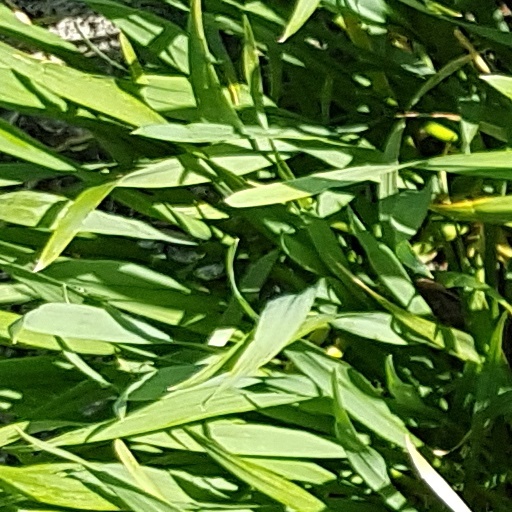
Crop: wheat